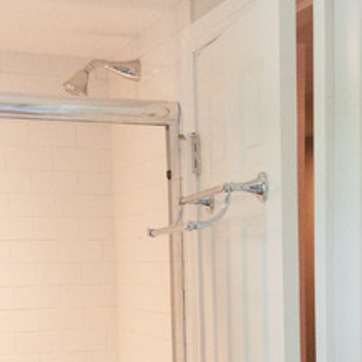
Material: mirror